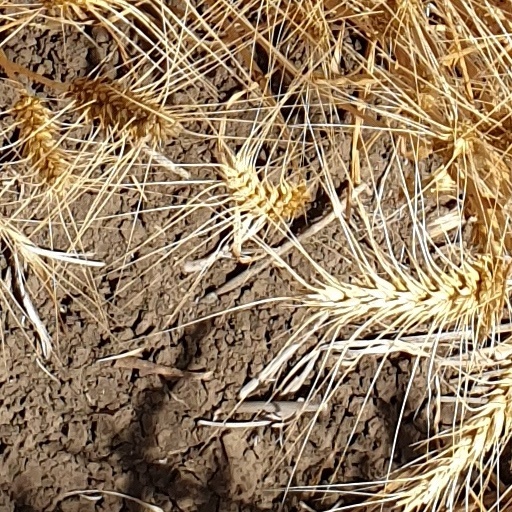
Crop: wheat